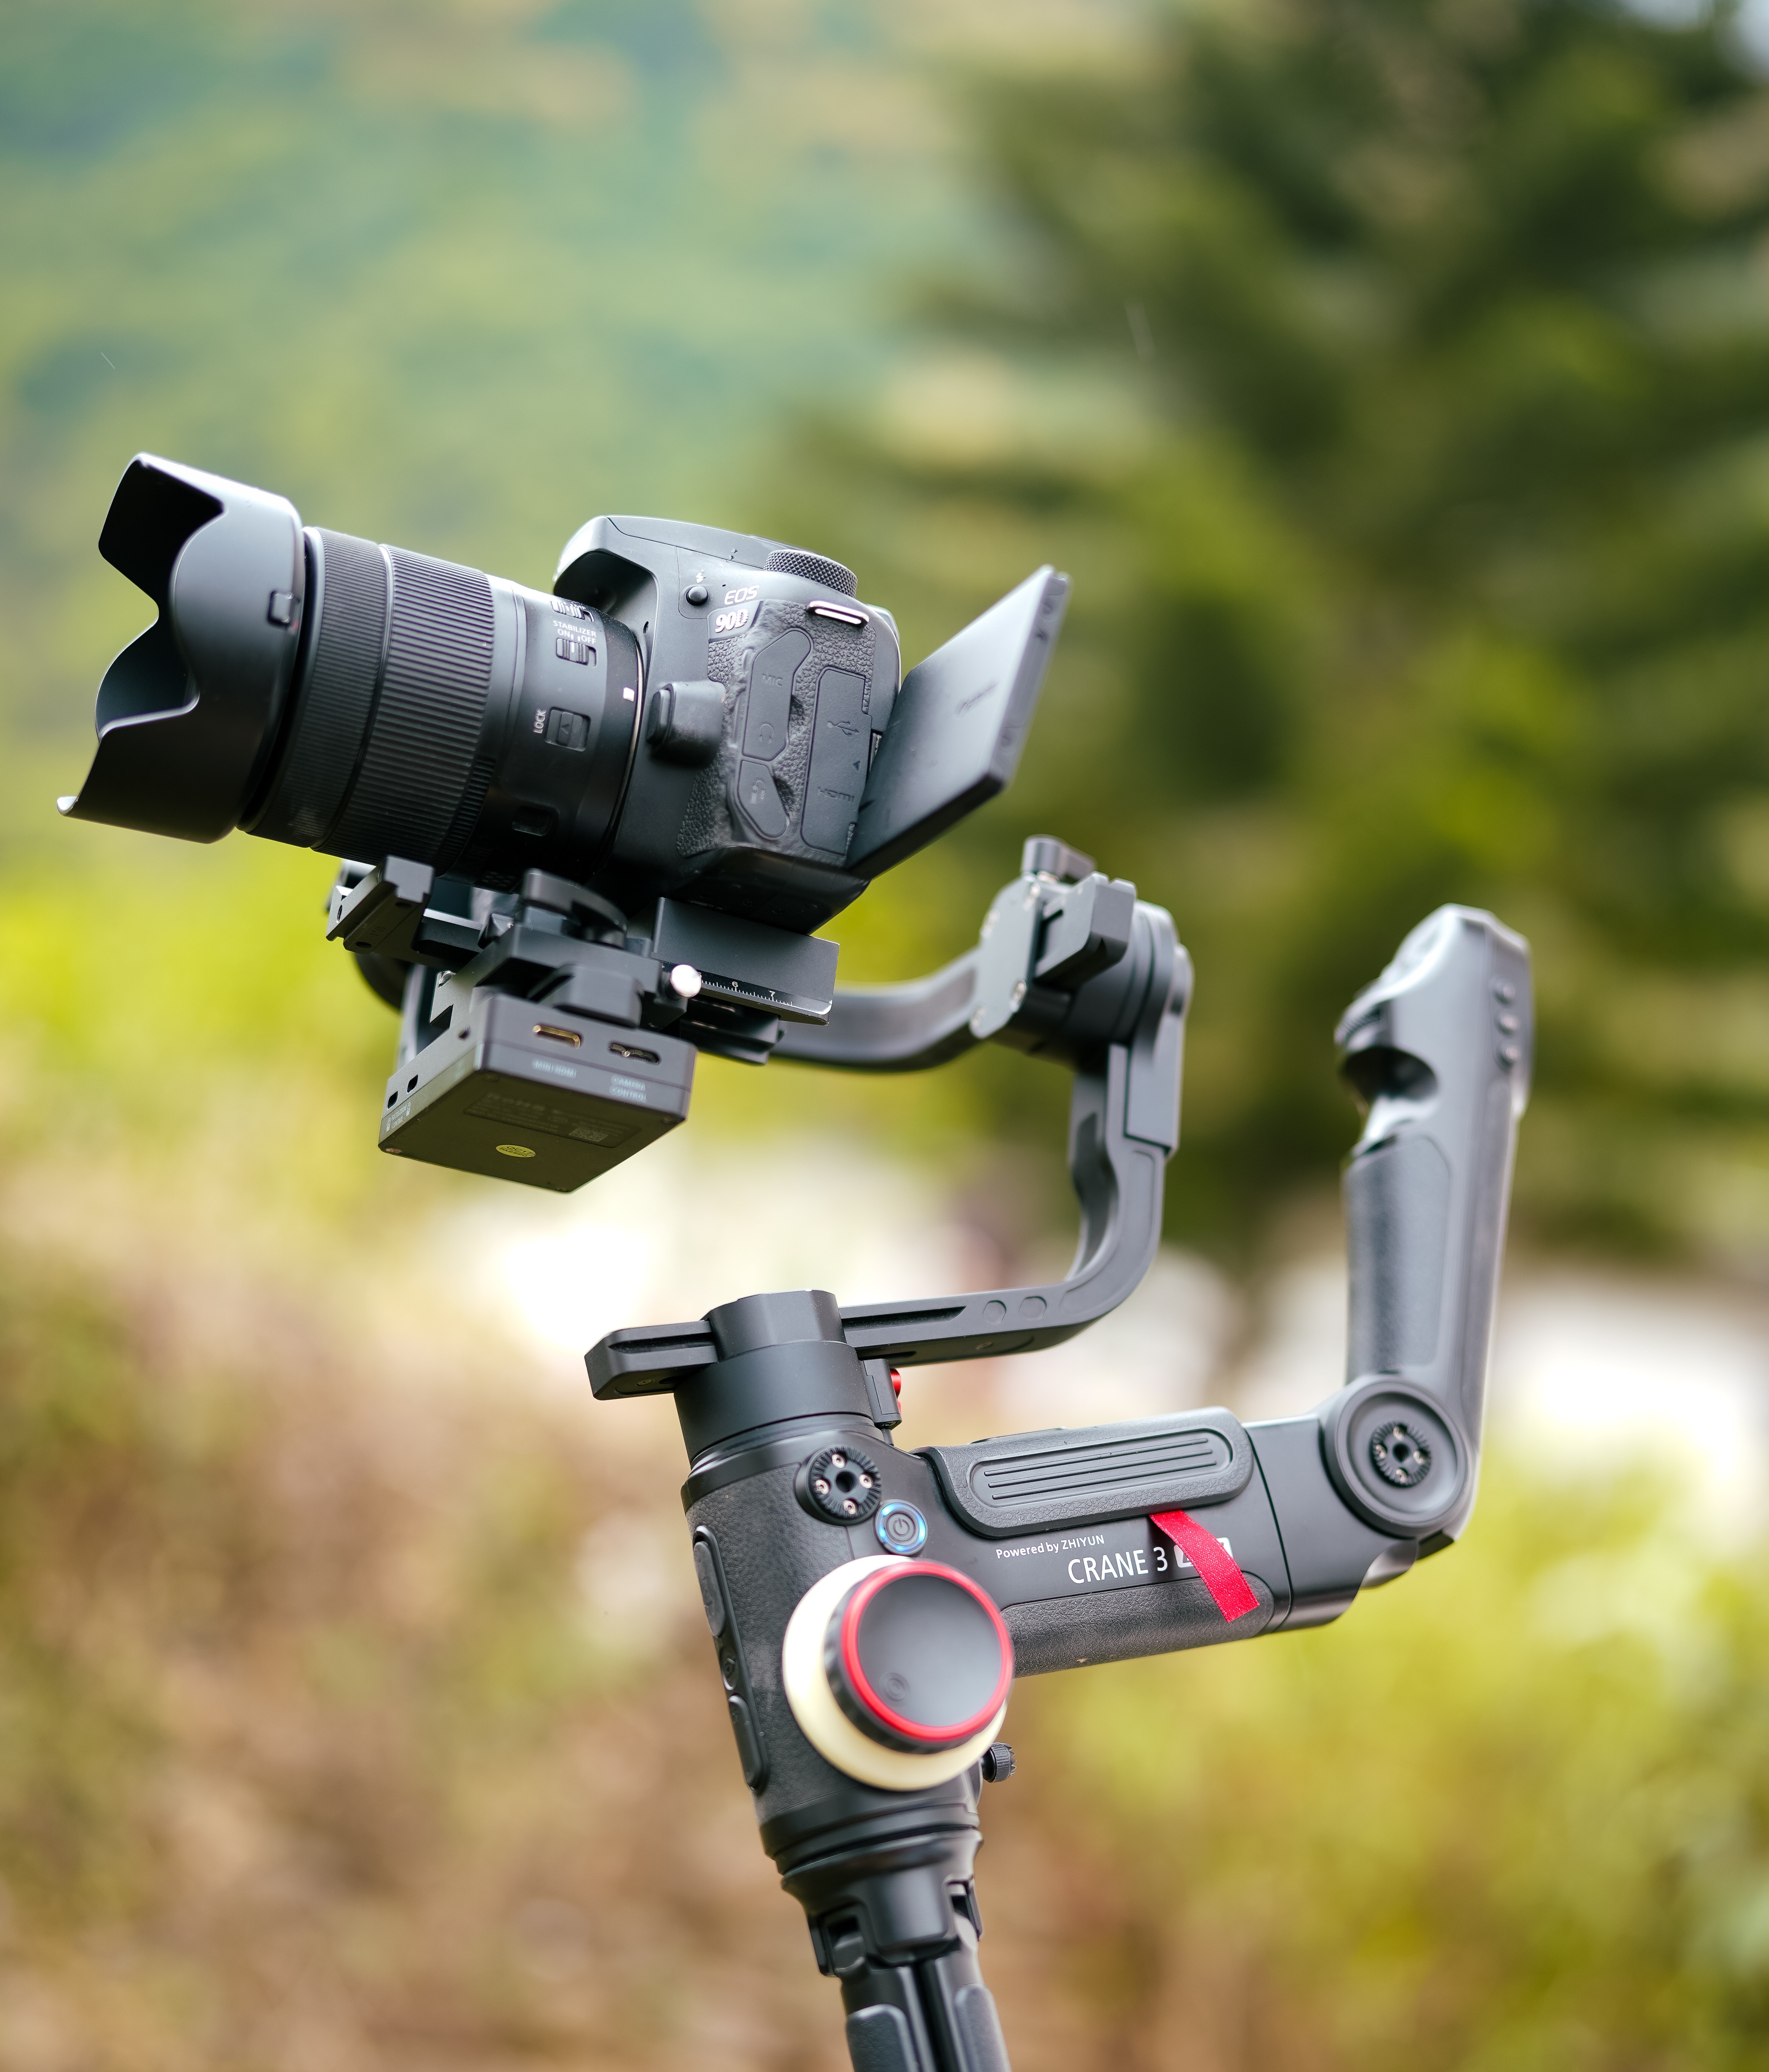
camera, natural environment, plant, camera accessory, cameras optics, tripod, grass, lens, camera lens, optical instrument, machine, science, carmine, lens hood, landscape, carbon